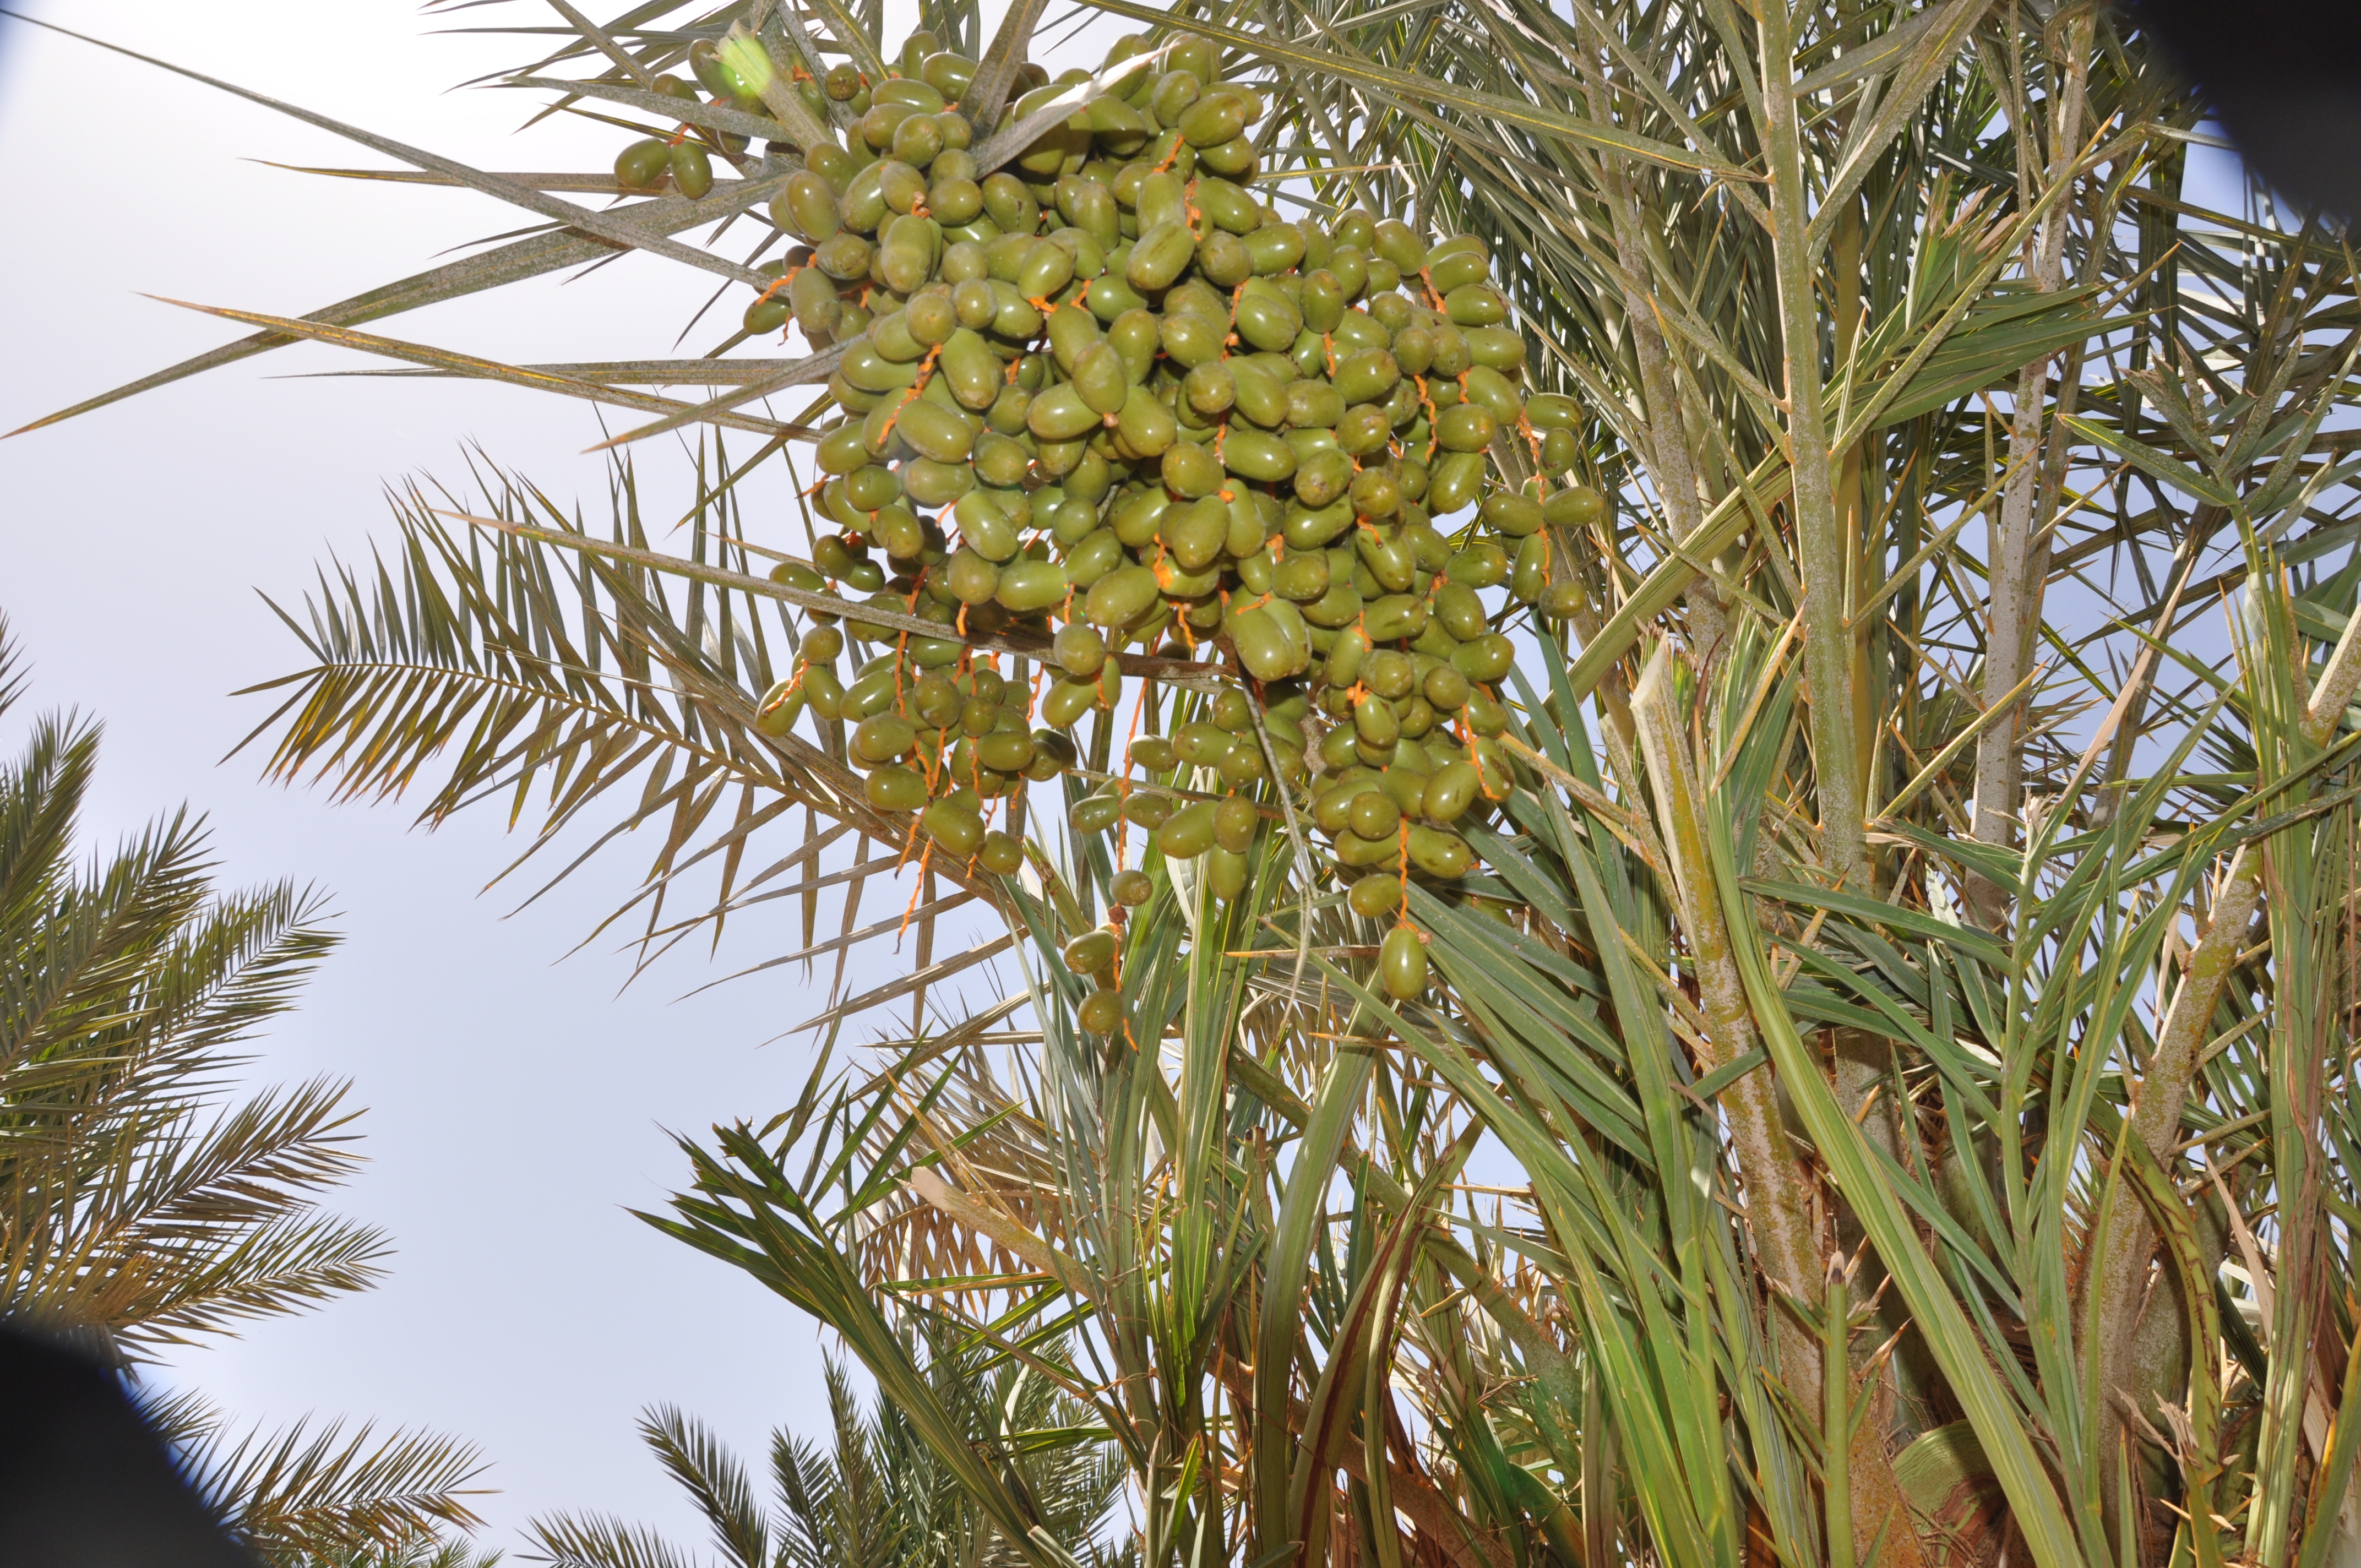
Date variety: Boufagous